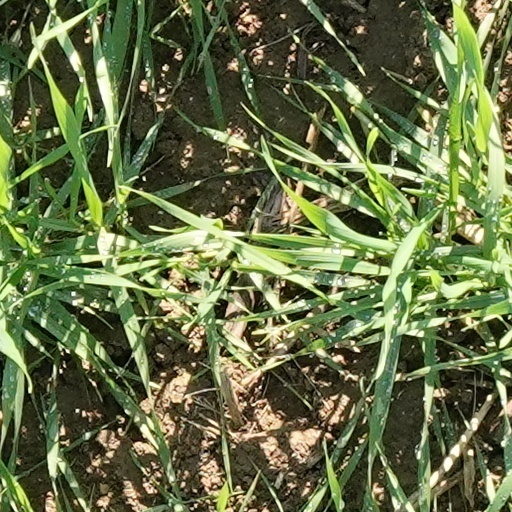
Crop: wheat